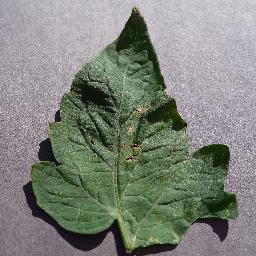
Label: Tomato___Target_Spot